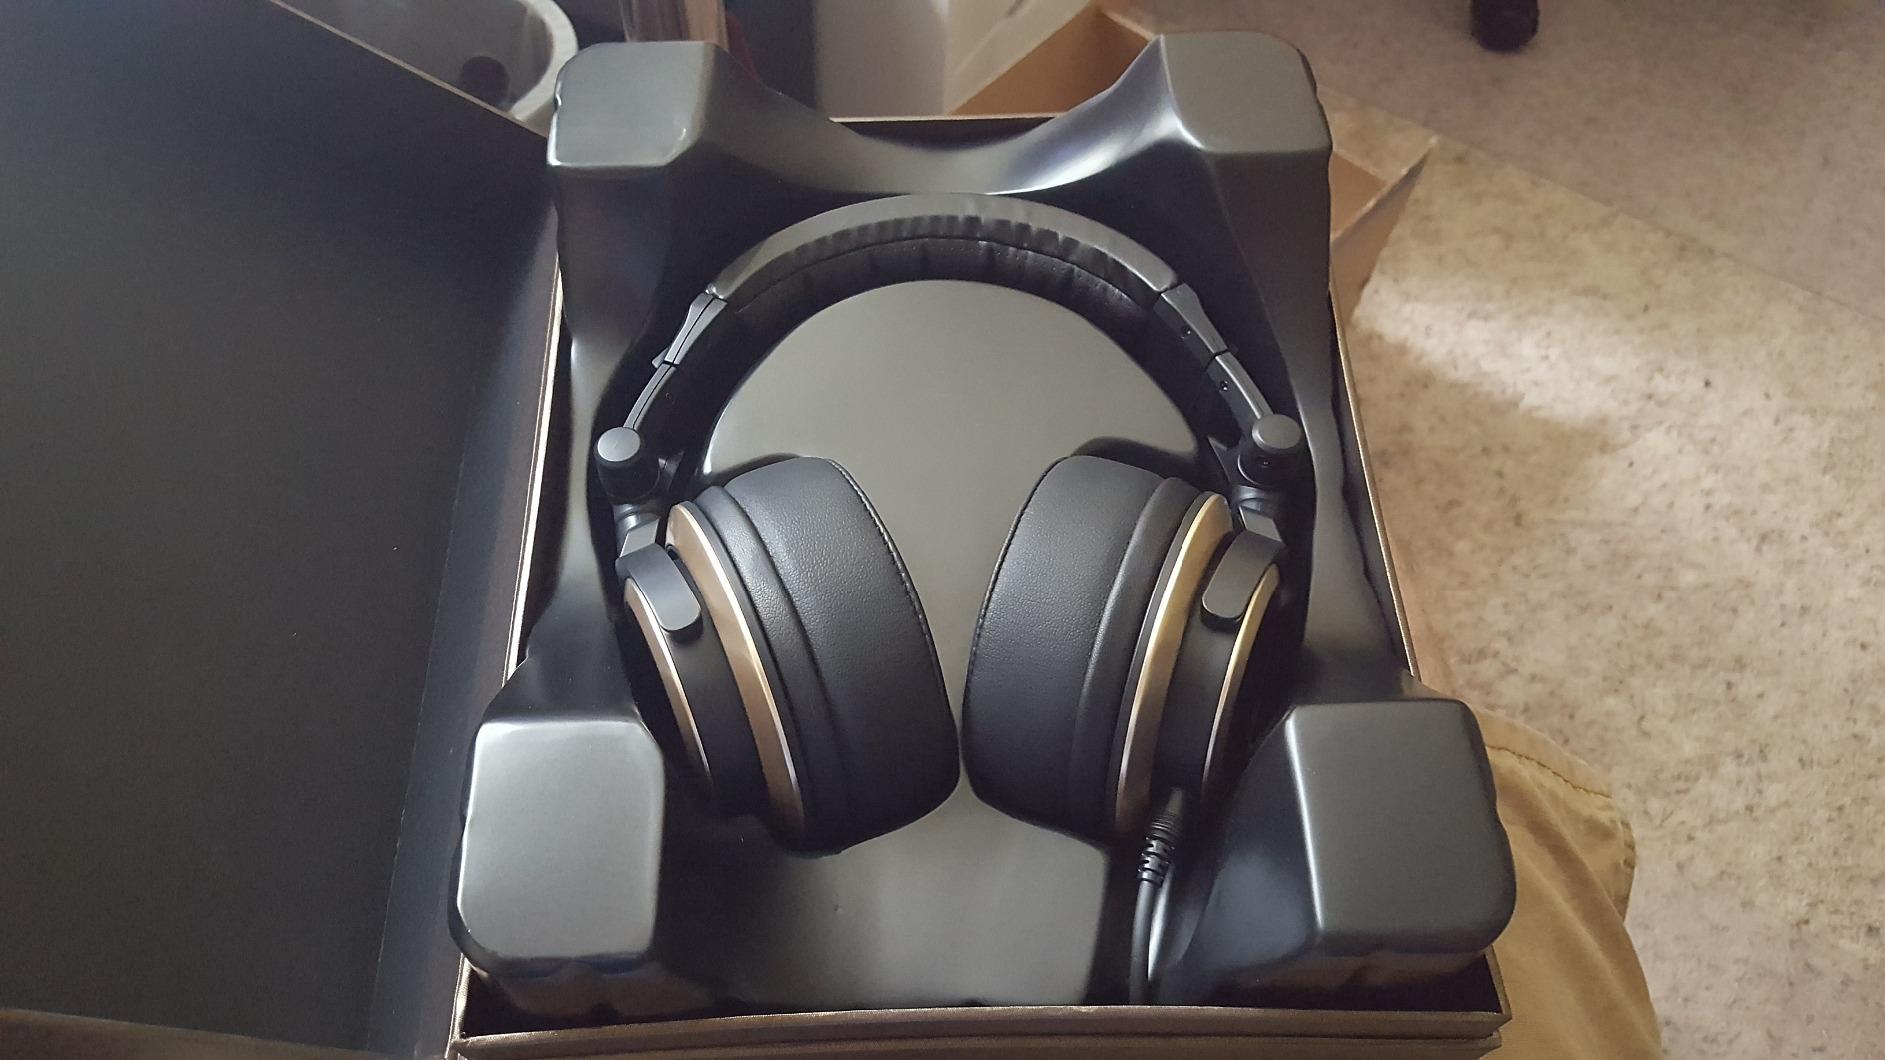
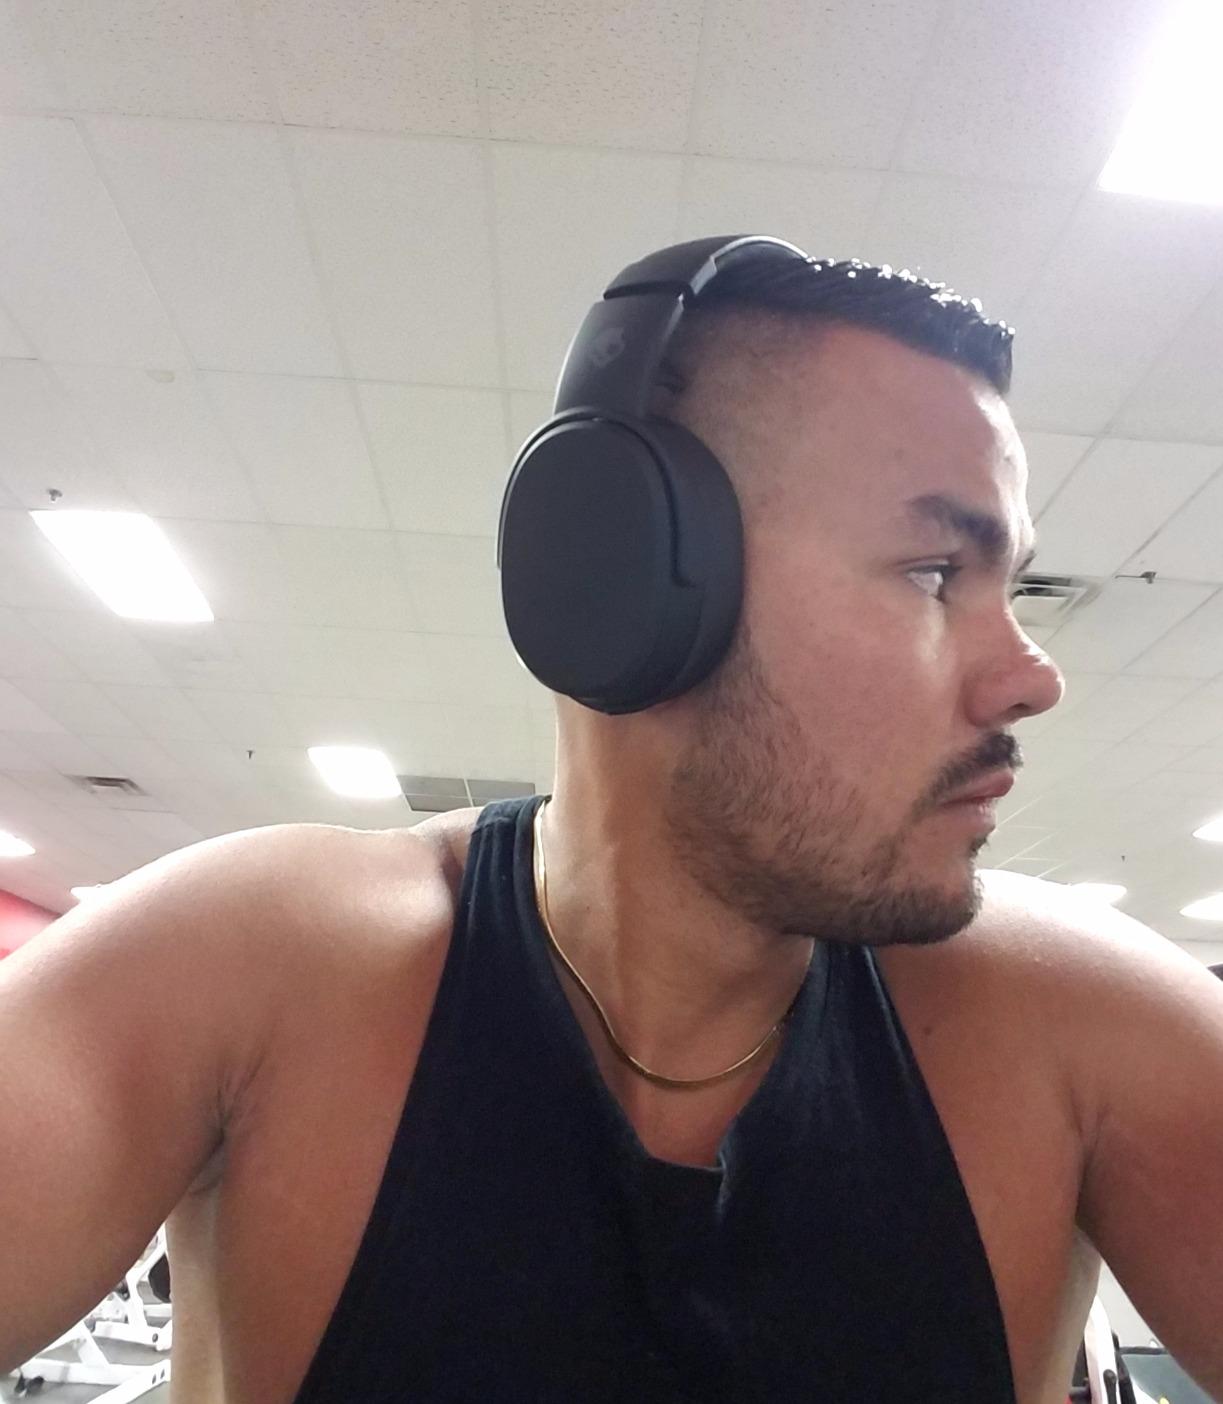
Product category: headphones
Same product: no